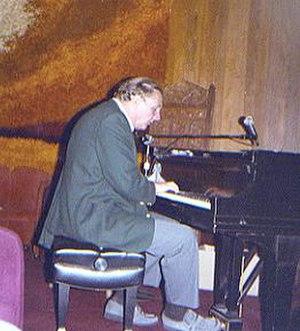
Dave McKenna, né le 30 mai 1930 et mort le 18 octobre 2008, est un pianiste de jazz américain. Il est connu pour son "swing à trois mains".